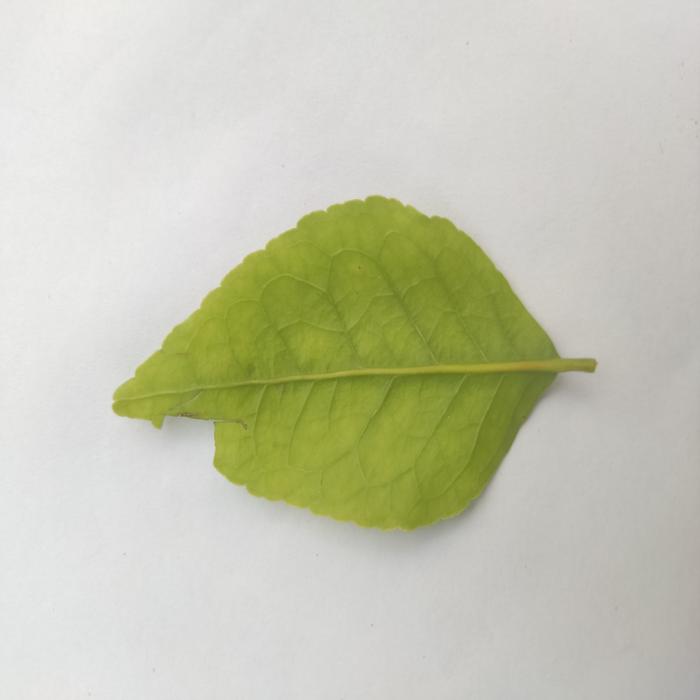
Crop: Aegle Marmelos
Leaf condition: Cercospora_Leaf